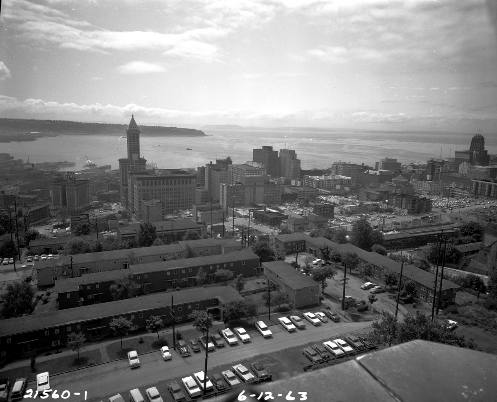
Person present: No